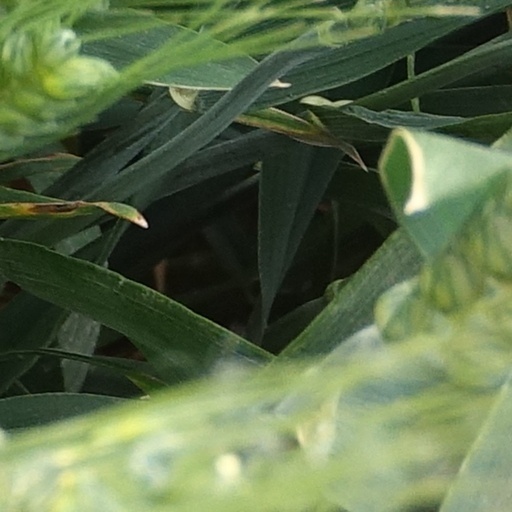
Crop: wheat